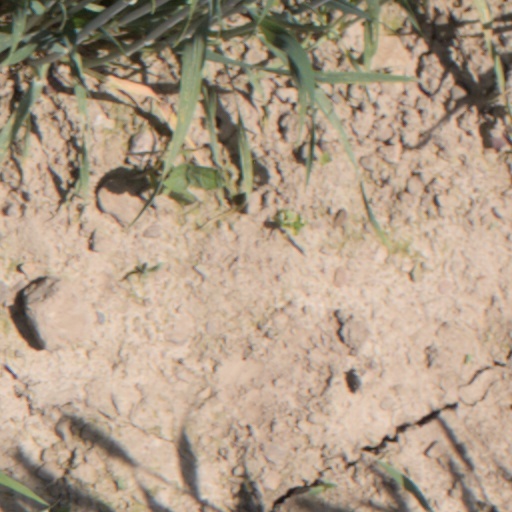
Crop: wheat